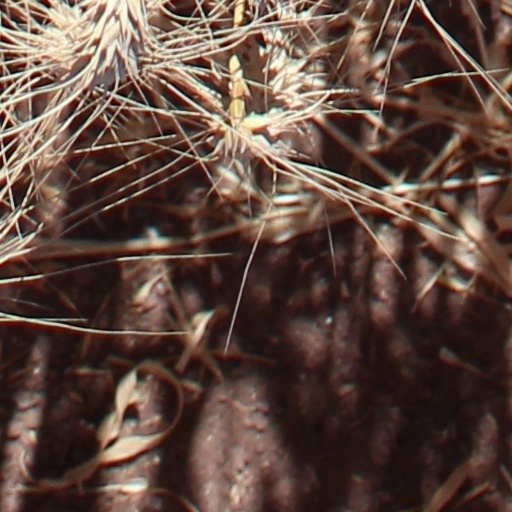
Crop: wheat